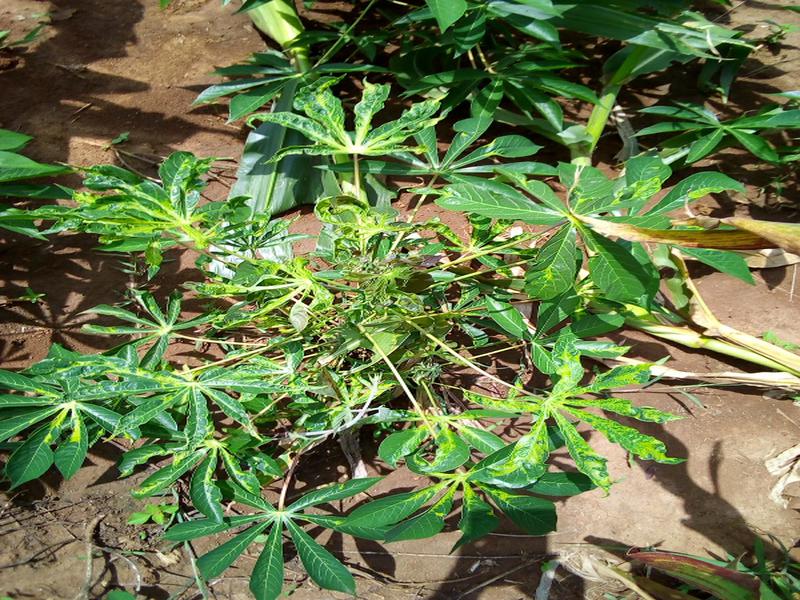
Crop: cassava
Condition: mosaic_disease